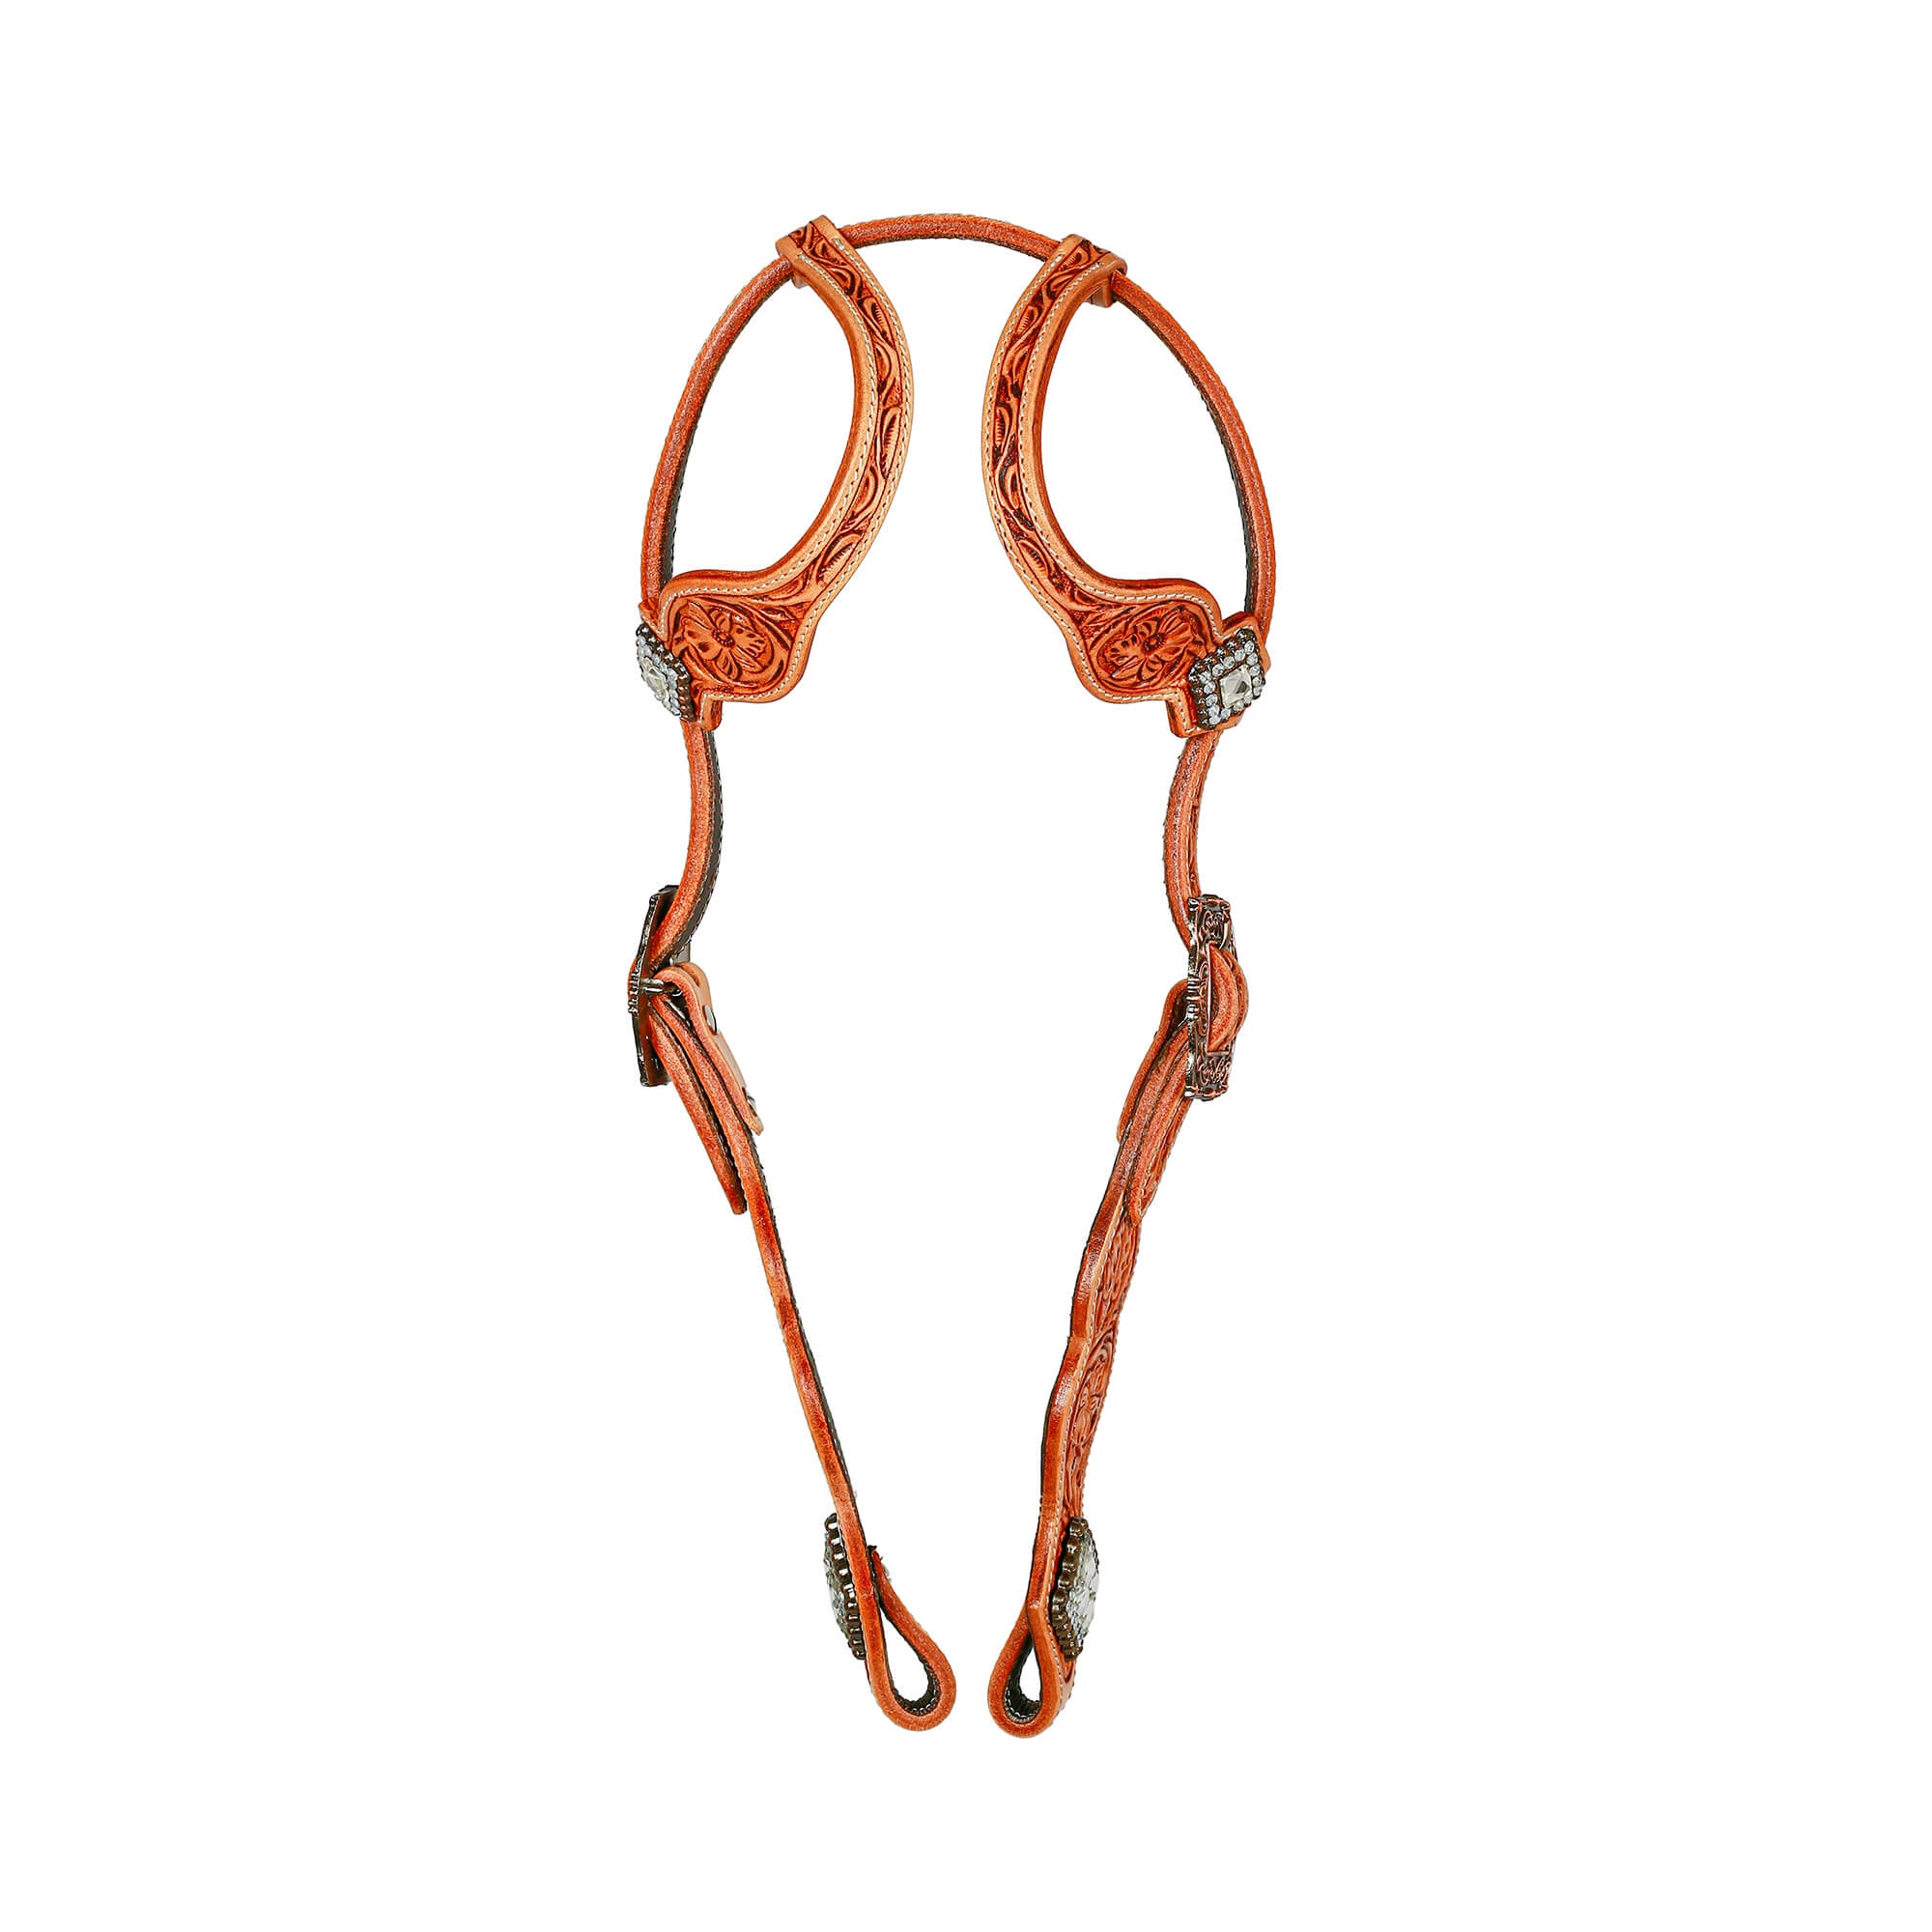
Syd Hill Picton Headstall
This classic headstall is crafted from premium European leather , offering both durability and timeless style. The two-ear design ensures a comfortable fit, while the intricate flower tooling adds a touch of elegance to the bridle. The natural leather gives a refined, traditional look. Featuring antique cheek buckles , shaped cheek and ear pieces , and square conchos with clear crystal detail , this headstall combines functionality with a stylish, sophisticated design. The white stitching further enhances the classic aesthetic, adding a clean, polished finish. Picton Spur Strap available to match SHWHSPI
Brand: Syd Hill
Category: Sporting Goods > Outdoor Recreation > Equestrian > Horse Tack > Bridles > Headstalls